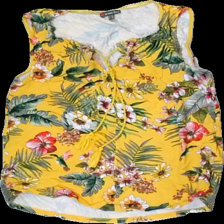
View: front
Type: Top
Category: Ladies
Brand: Not in the list
Brand text on label: Street one
Colors: Yellow, Green, White, Multicolor
Material: 100% Viscose
Pattern: Floral print
Cut: Loose
Size: 36
Season: Summer
Price range: 50-100
Recommended usage: Reuse
Description: Summery yellow top with tropical flowers